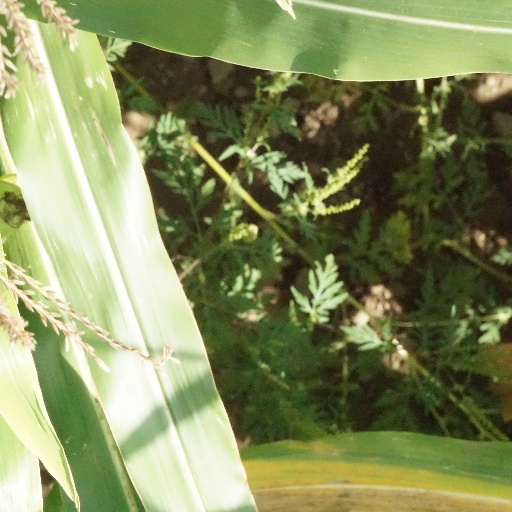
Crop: maize; corn